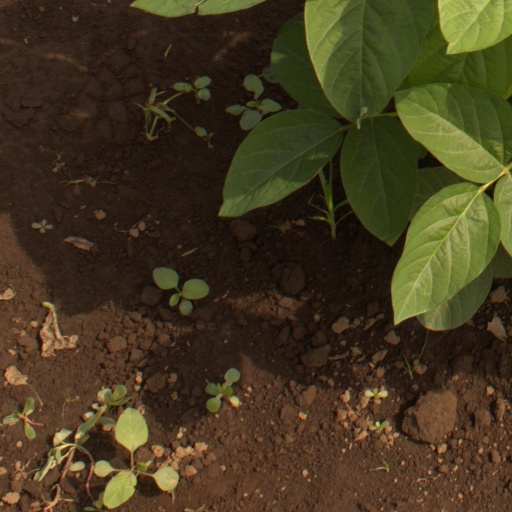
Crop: soybean